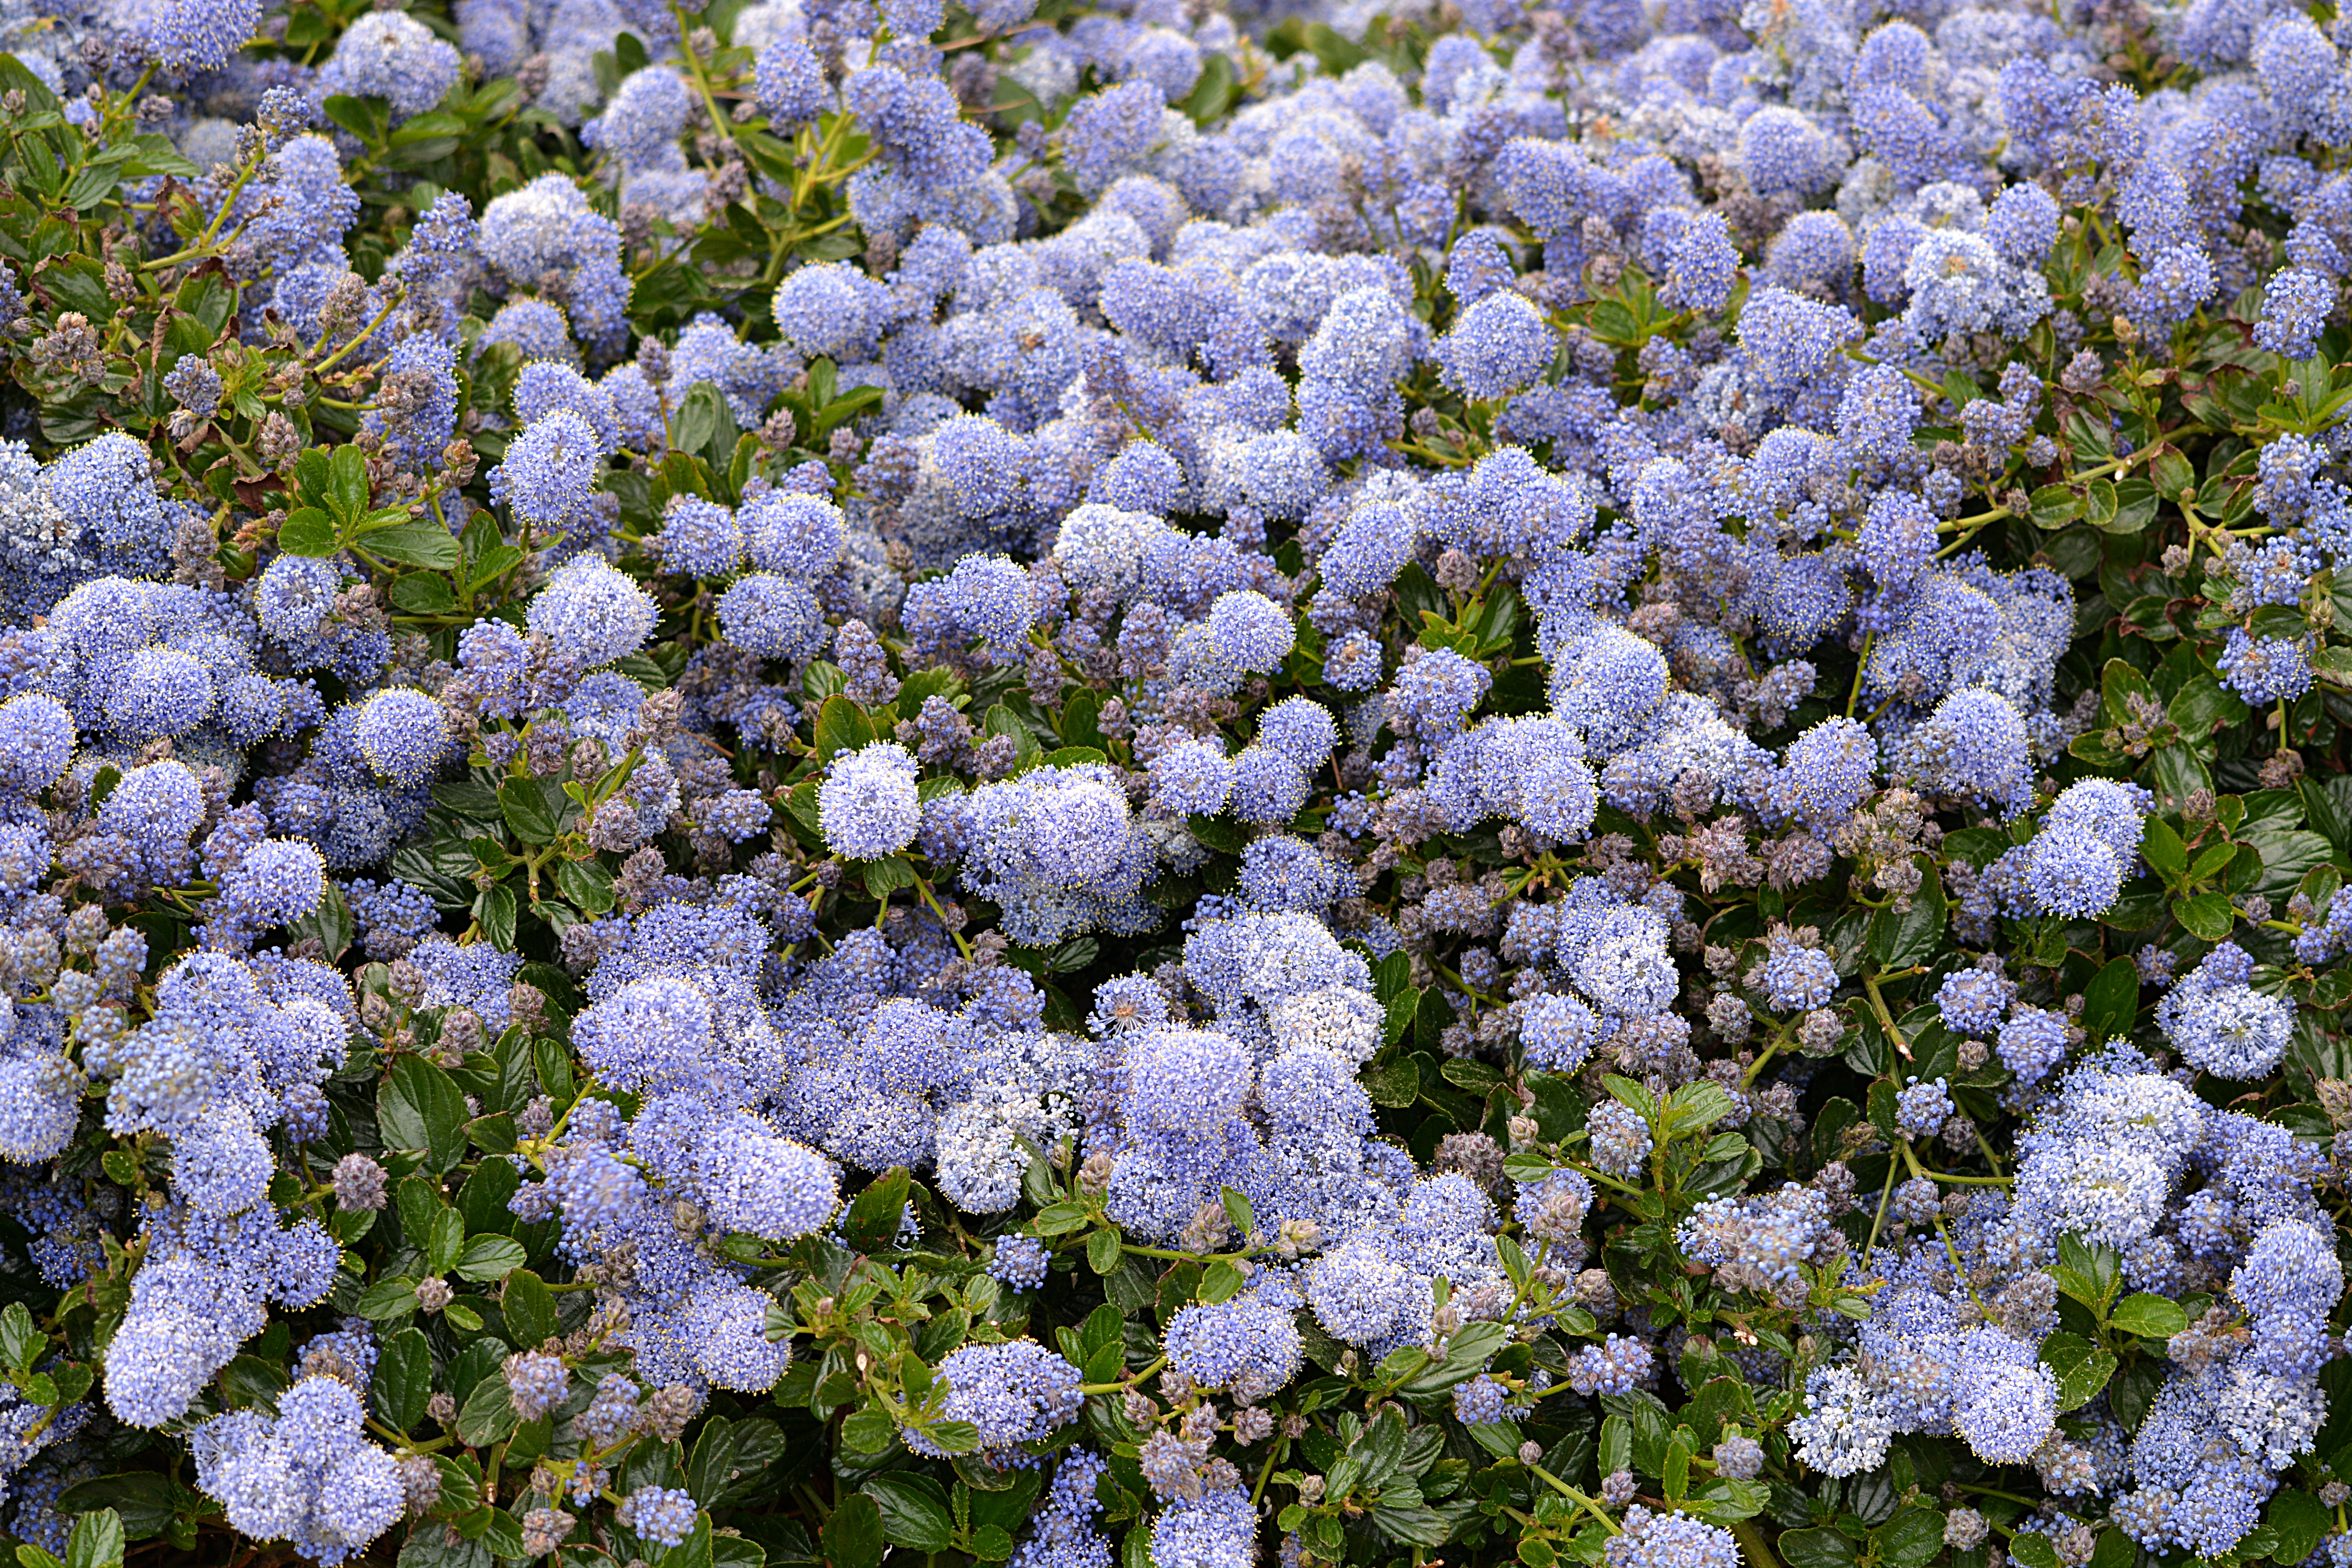
nature, blossom, plant, field, flower, bloom, summer, color, blooming, garden, flora, perennial, season, lavender, wildflower, flowers, close up, leaves, outdoors, petals, shrub, violet, aster, beautiful, candytuft, flowering plant, daisy family, land plant, evergreen candytuft, alyssum